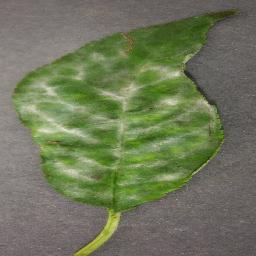
Label: Cherry___Powdery_mildew